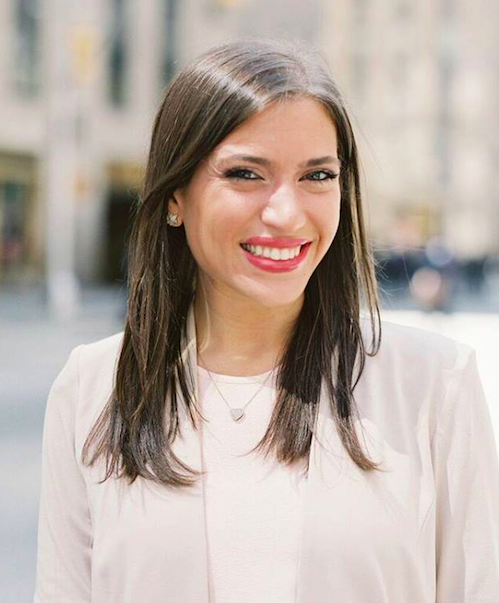
Gender: women